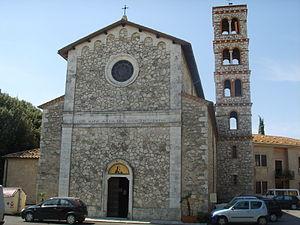
Saturnia est une frazione de Manciano, en Maremme grossetane, un ancien site étrusque, connu depuis la Rome antique par ses thermes en plein air.